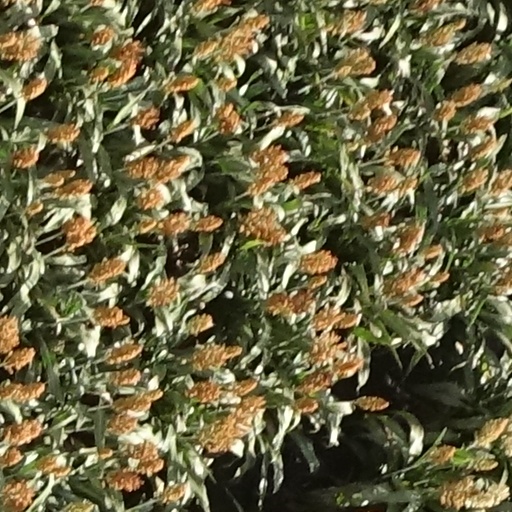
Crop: sorghum